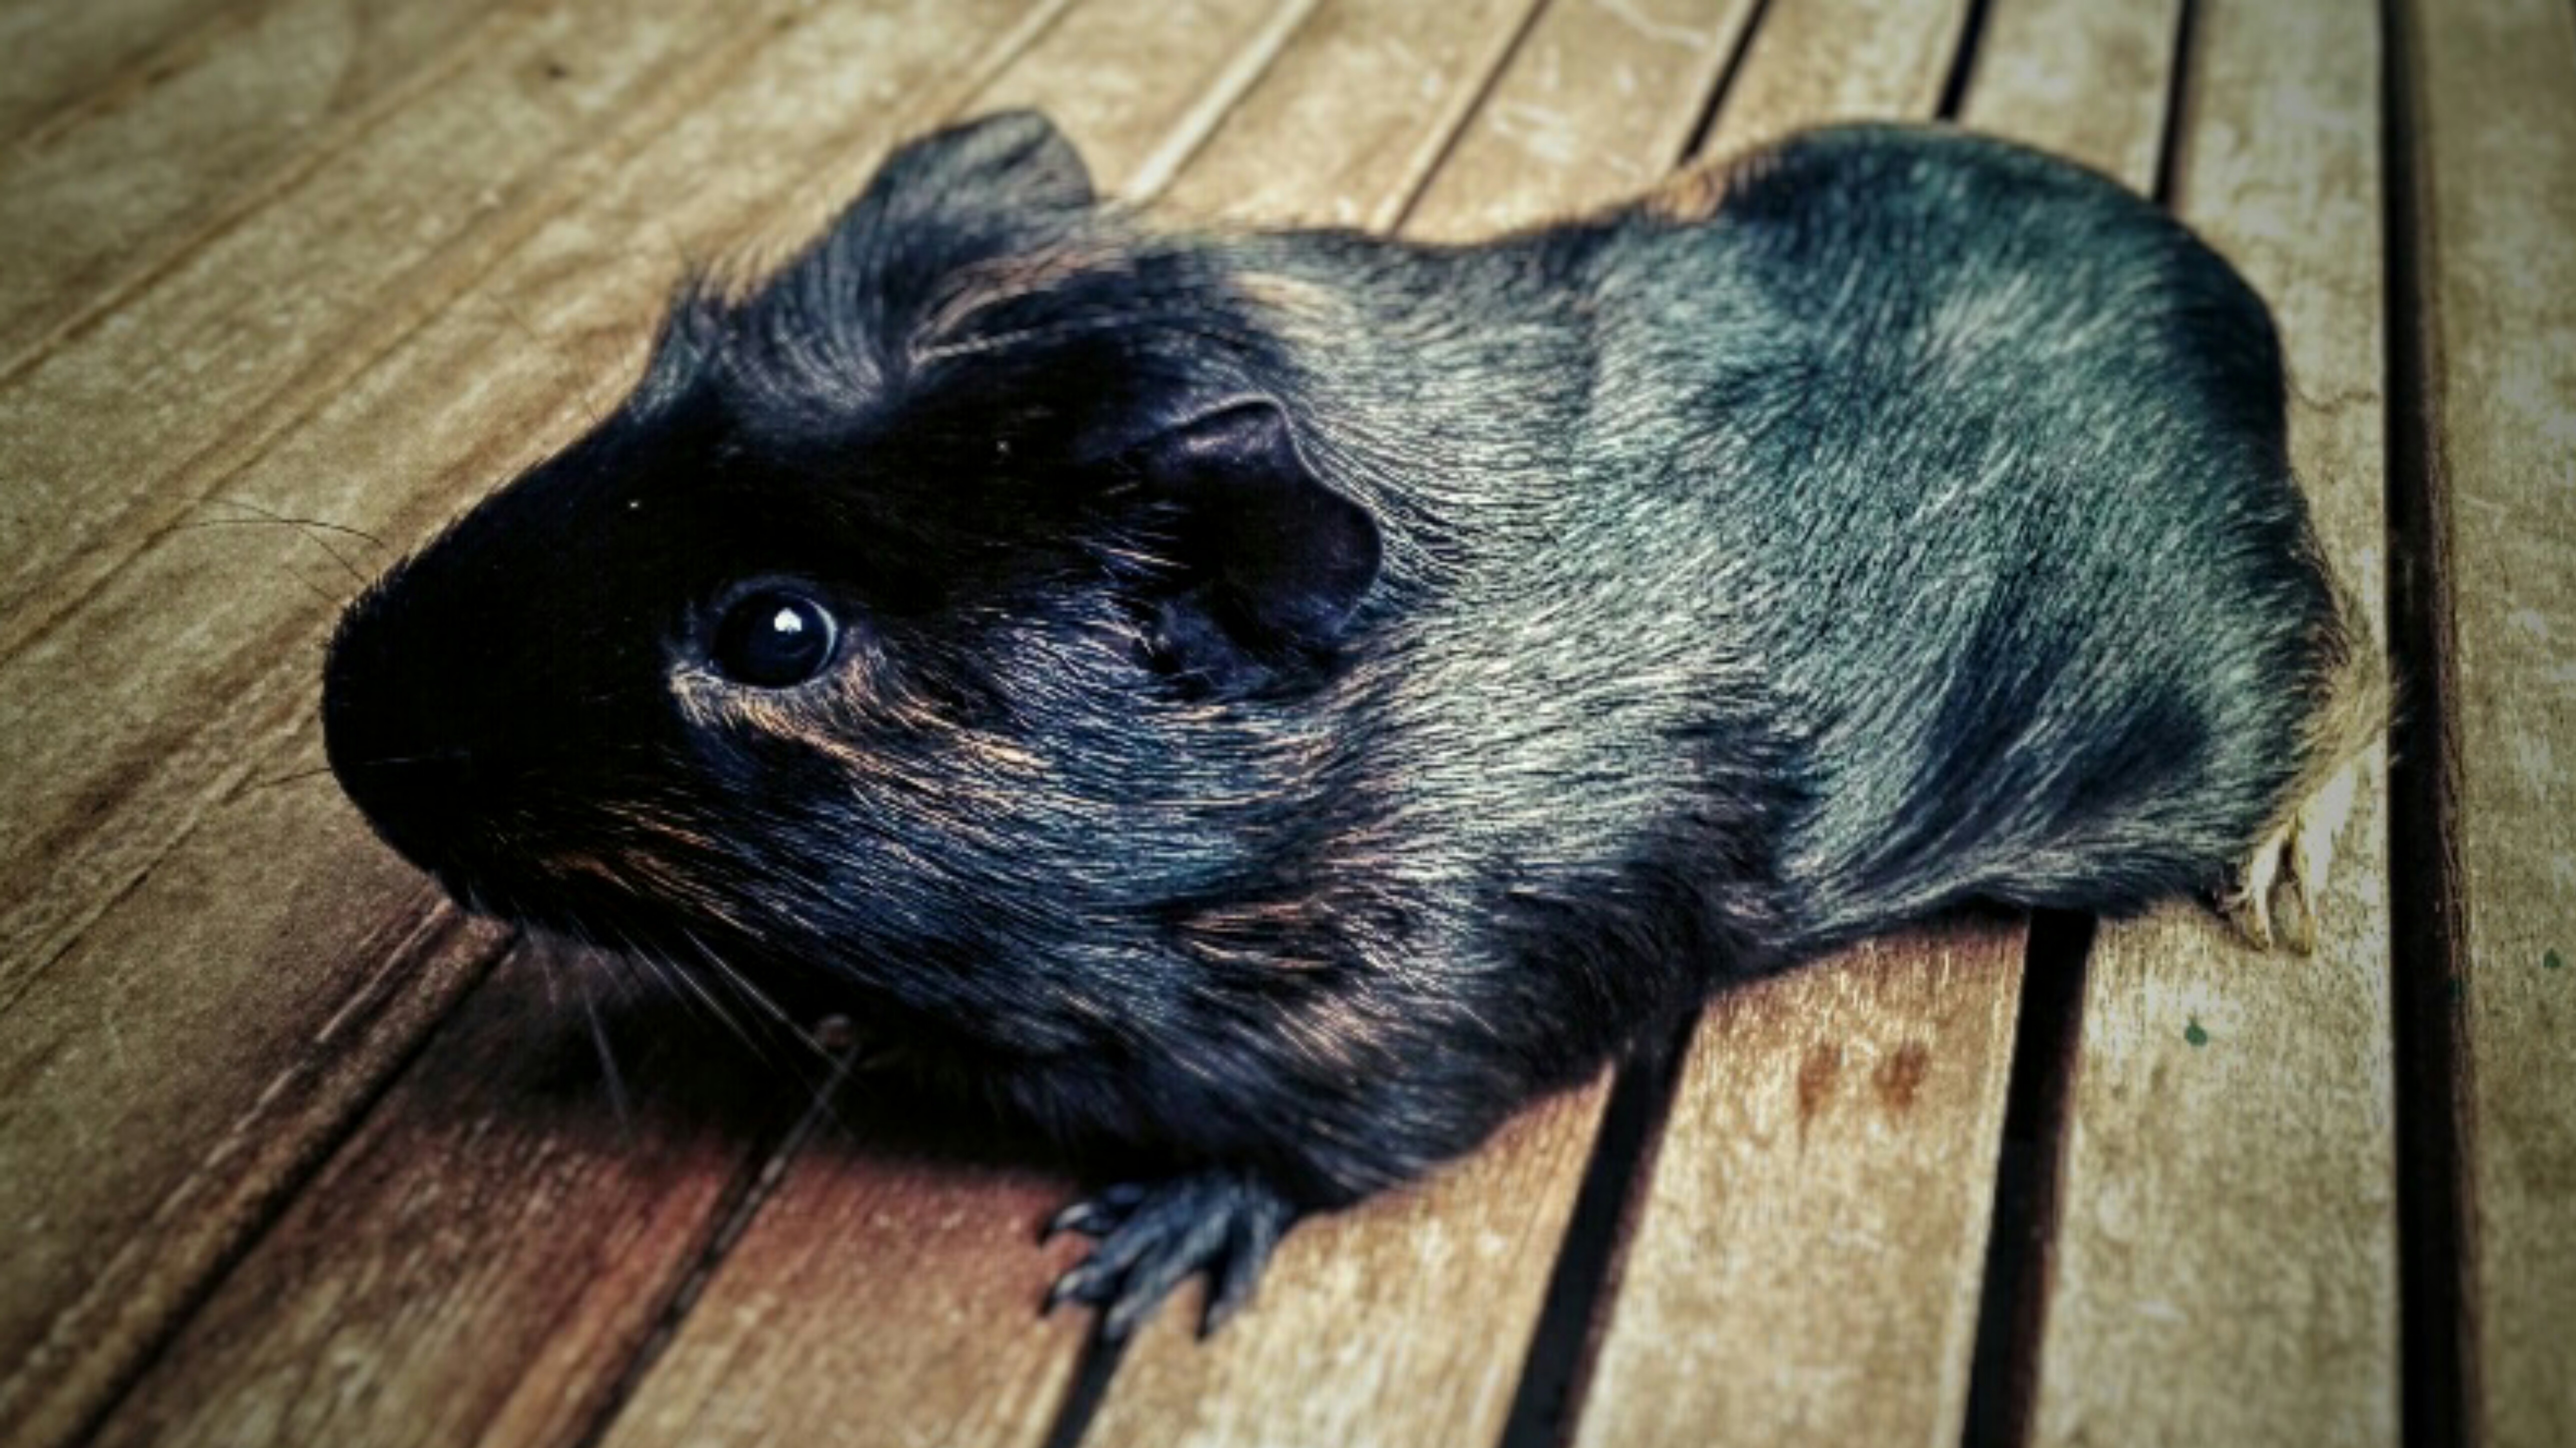
pet, mammal, blue, black, rodent, fauna, guinea pig, whiskers, snout, vertebrate, chinchilla, pads, gerbil, muridae, murmul d